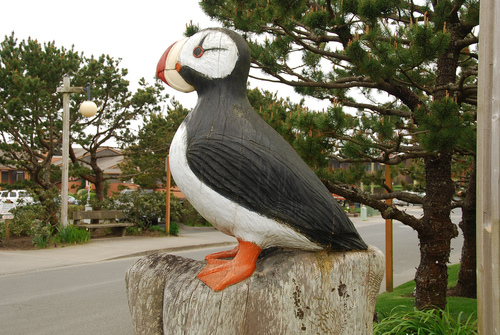
this large black and white bird has orange feet, bill, and eyes.
a large bird with an u ordinary shaped red and white bill, a white under belly, and orange webbed feet.
this large bird has a white face, breast, belly and vent, and black covering the rest of its body, except for the red patch next to its bill.
a large bird with bright orange feed and a short, wide bill.
a large bird with a white breast, black back, and orange feet.
this bird has wings that are black with a white bodythe bird is made of wood and has a red tipped beak and orange feet.
this particular bird has a belly that is white with black wings
this is an odd looking bird with orange webbed feet black wings and a black and white head.
this medium sized bird has a bright white breast and belly, its wings and back are black, and its bill is nearly as large as its head, it also has very large orange feet.
Species: Horned Puffin